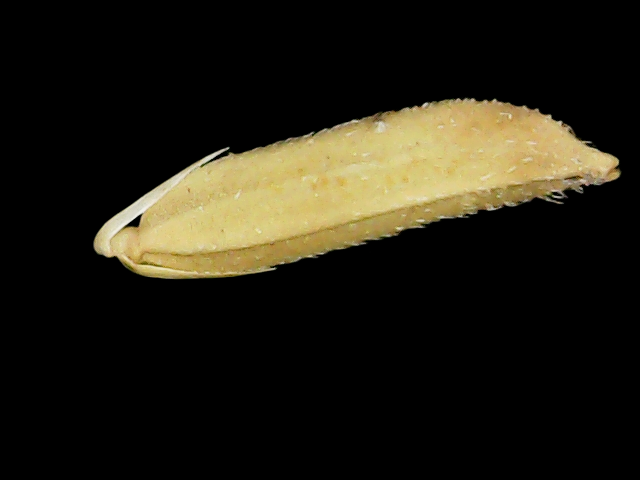
Rice variety: Binadhan20